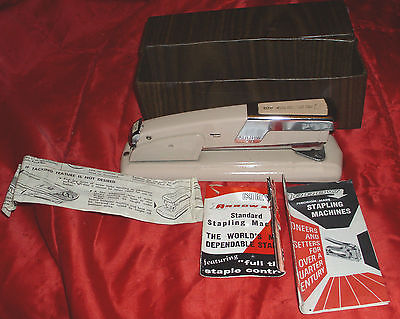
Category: stapler